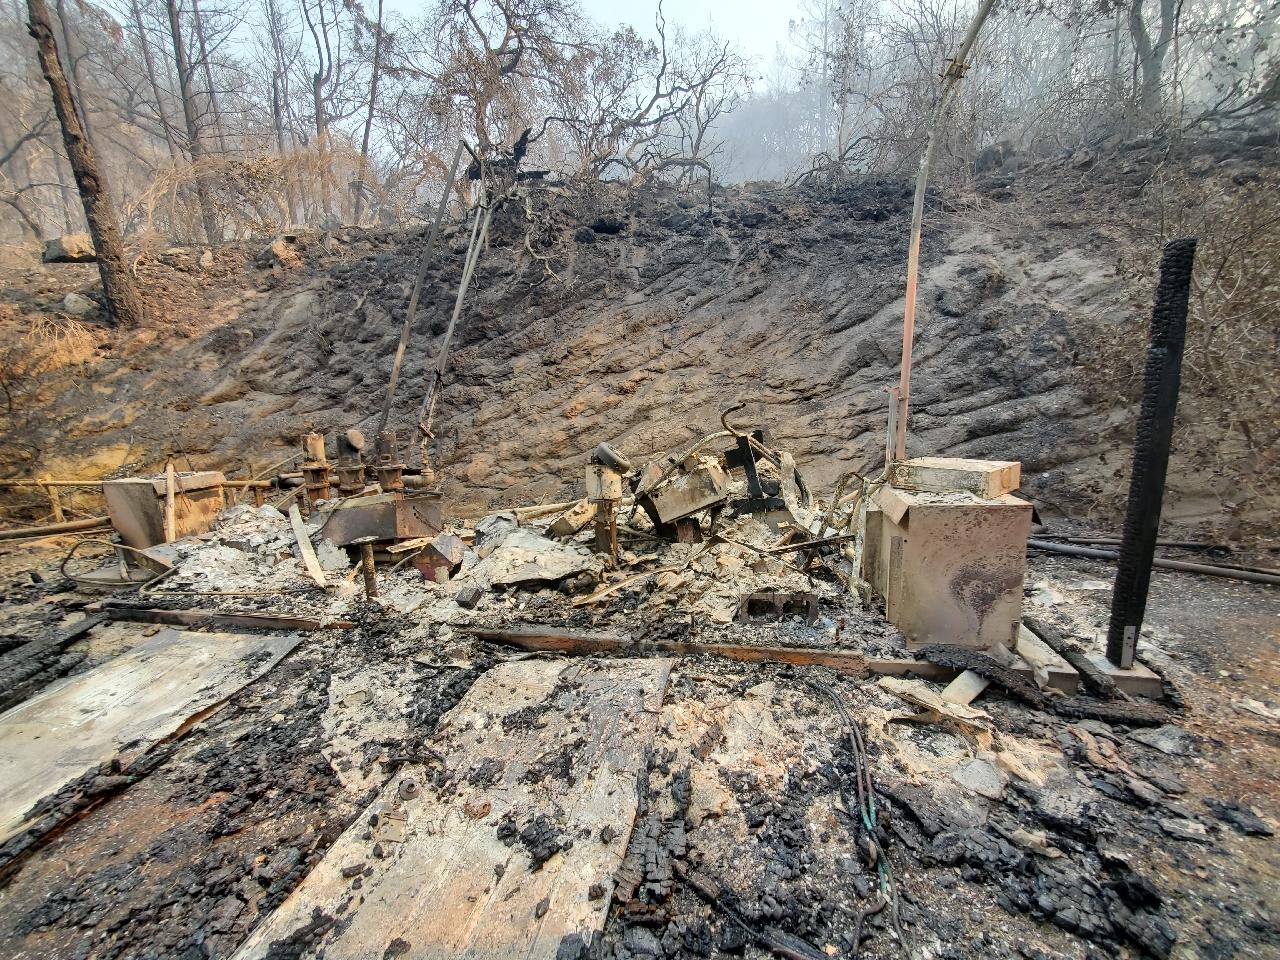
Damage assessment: destroyed